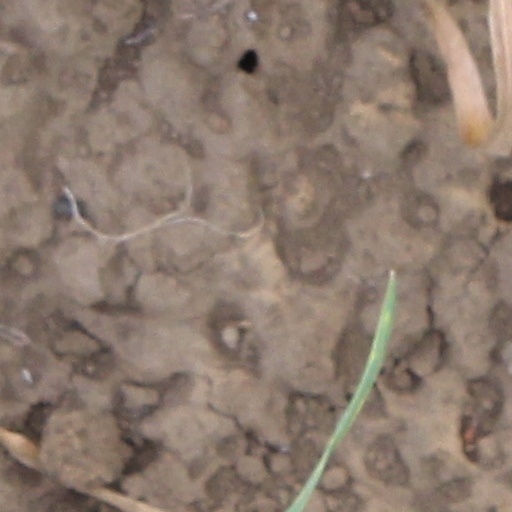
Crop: wheat